Knucklebones

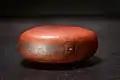
"Entada phaseoloides" seed used in traditional knucklebone games in Samoa and Fiji

In the Philippines, there are two types of traditional children's games of throwing stones. The first is known as "kuru", "sintak" ("to shake/winnow [grains]"), or "balinsay" ("to tumble end-over-end"), among other names. It is very similar to modern knucklebones but is indigenous in origin. Instead of a bouncing ball, it uses a larger stone called "ina-ina" ("mother") that the player tosses up into the air and must catch before it hits the ground. During the throw, the player gathers smaller stones (also seeds or cowries) called "anak" ("children"). These vary in number but are usually eight to ten pieces. All of these actions are done only with the one hand. The game has multiple stages known by different names, each ranking up in difficulty and mechanics. The first stage picks up the smaller stones by ones, twos, threes, and so on. Other stages include "kuhit-kuhit", "agad-silid", "hulog-bumbong", "sibara", "laglag-bunga", and "lukob". For example, in "kuhit-kuhit" the player must touch a forefinger on the ground at each throw while also collecting the stones. The last stage of the game is known as "pipi", where the losing player is flicked on the knuckles by the player. A variant of the game does not use an "ina-ina" stone, but players instead just throw the collected pebbles (more than one at a time in later stages).